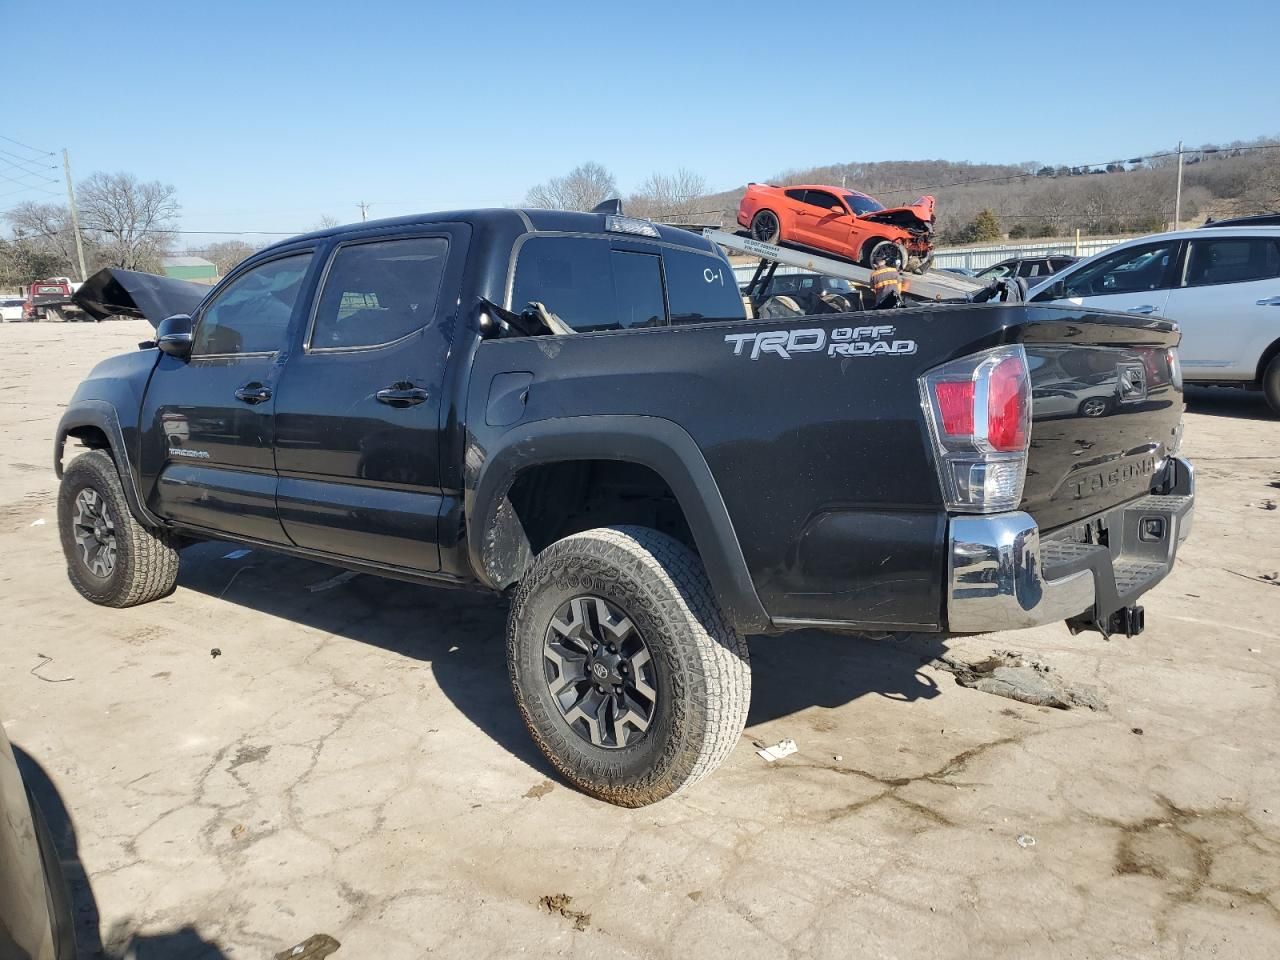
Aucun dommage détecté.
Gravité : aucun